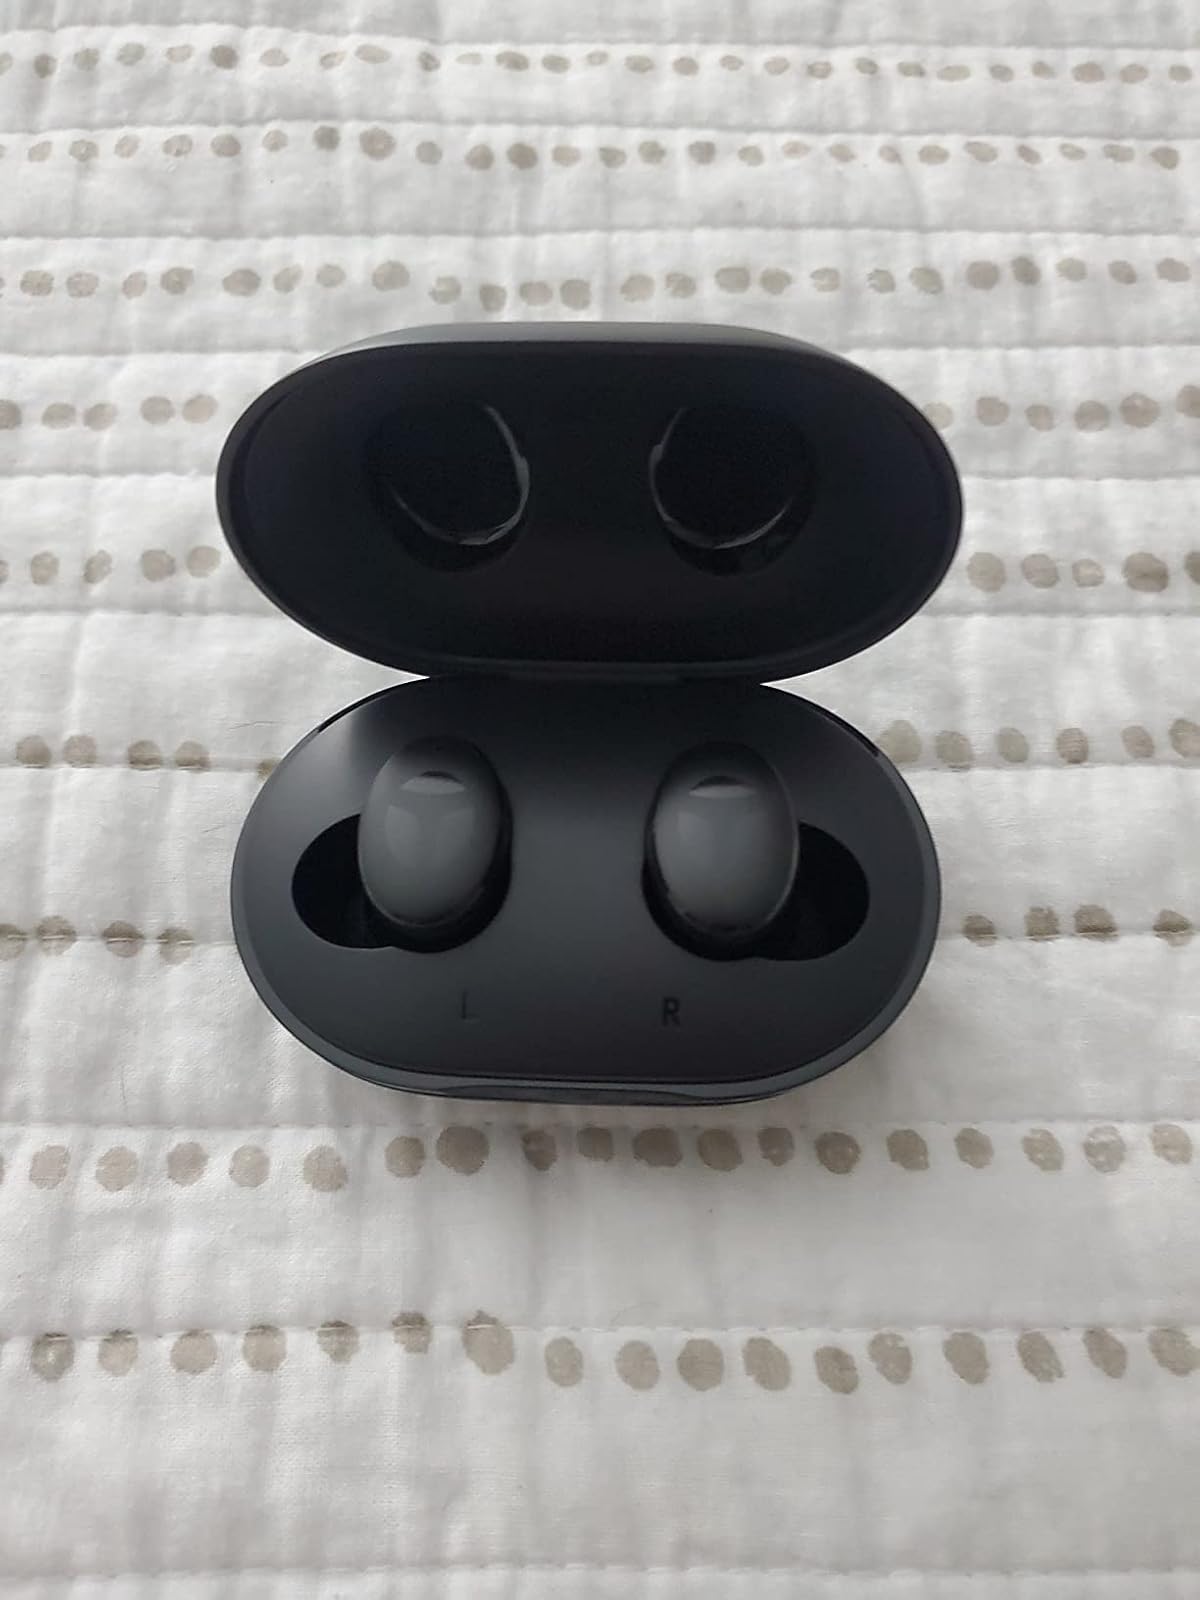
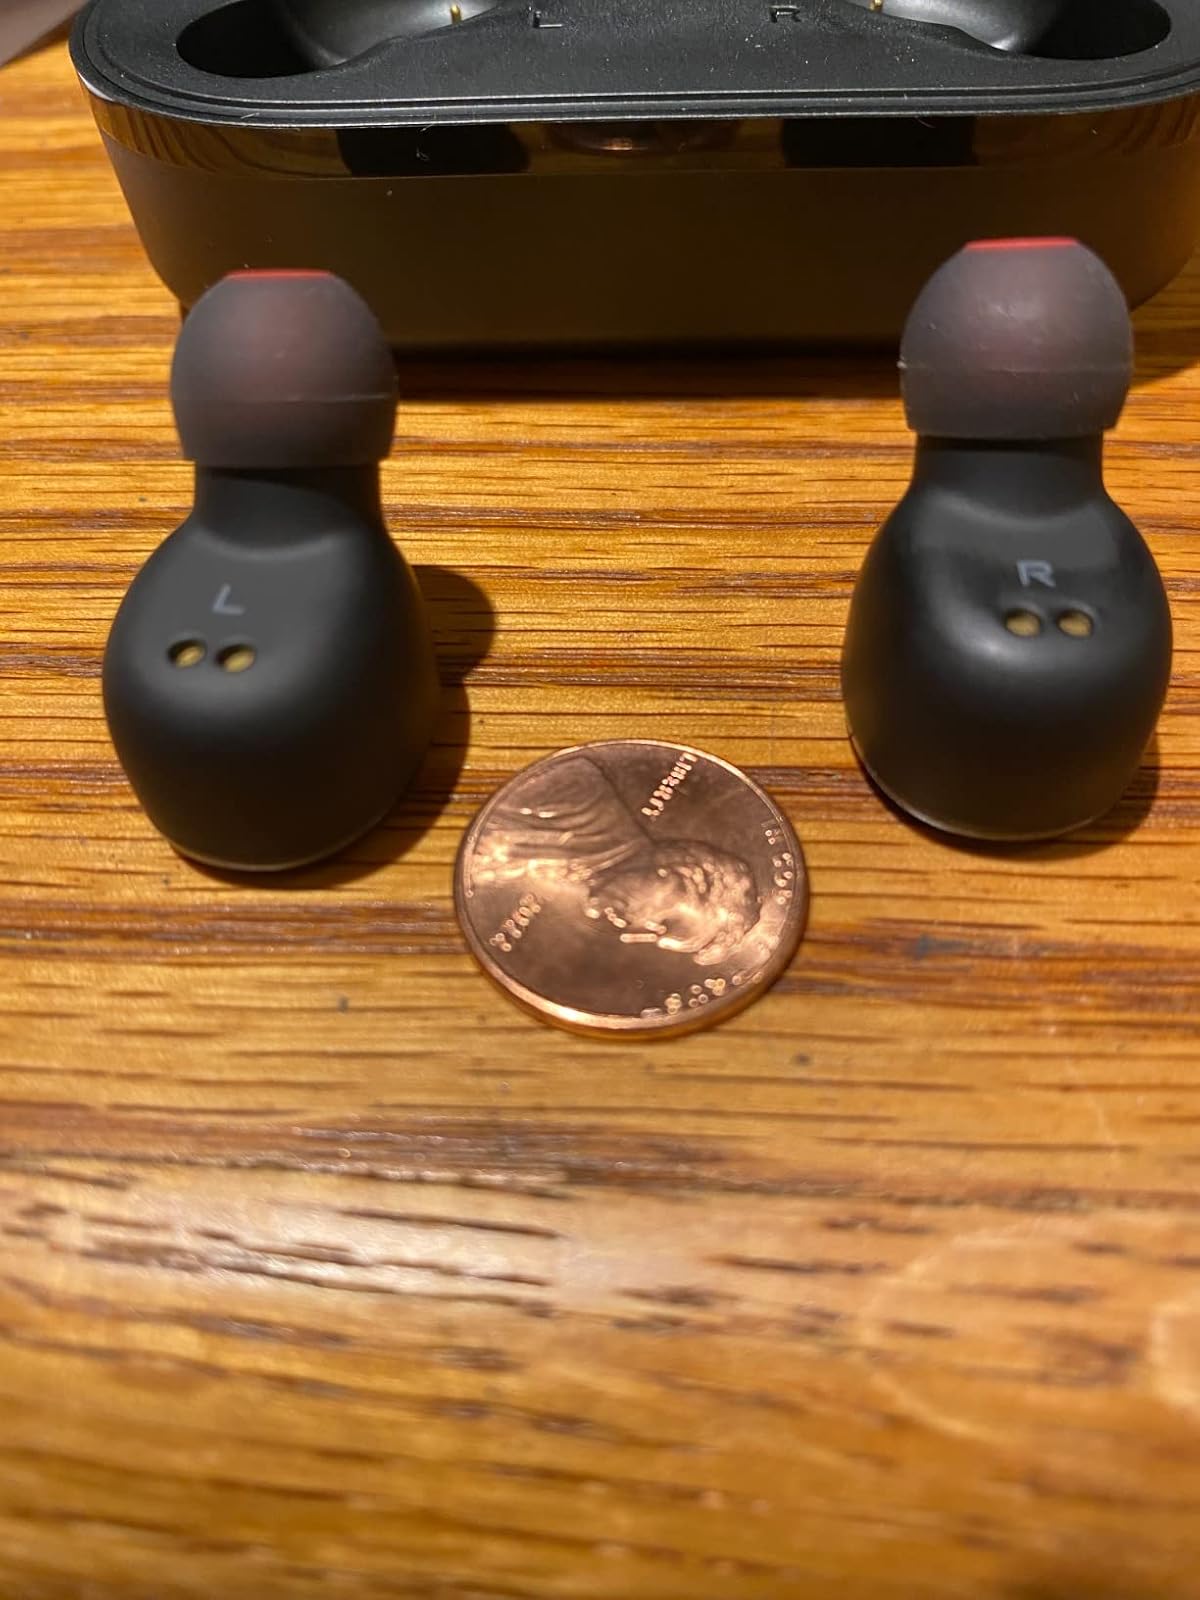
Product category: earbuds
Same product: no